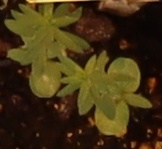
Label: Flax